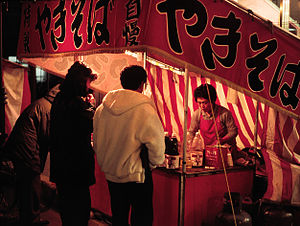
Yakisoba
Yakisoba-stand ved festival.
Yakisoba er en japansk ret med nudler. Selvom soba er en del af navnet, benyttes der ikke boghvede men hvedemel i stil med det, der bruges til ramen-nudler.